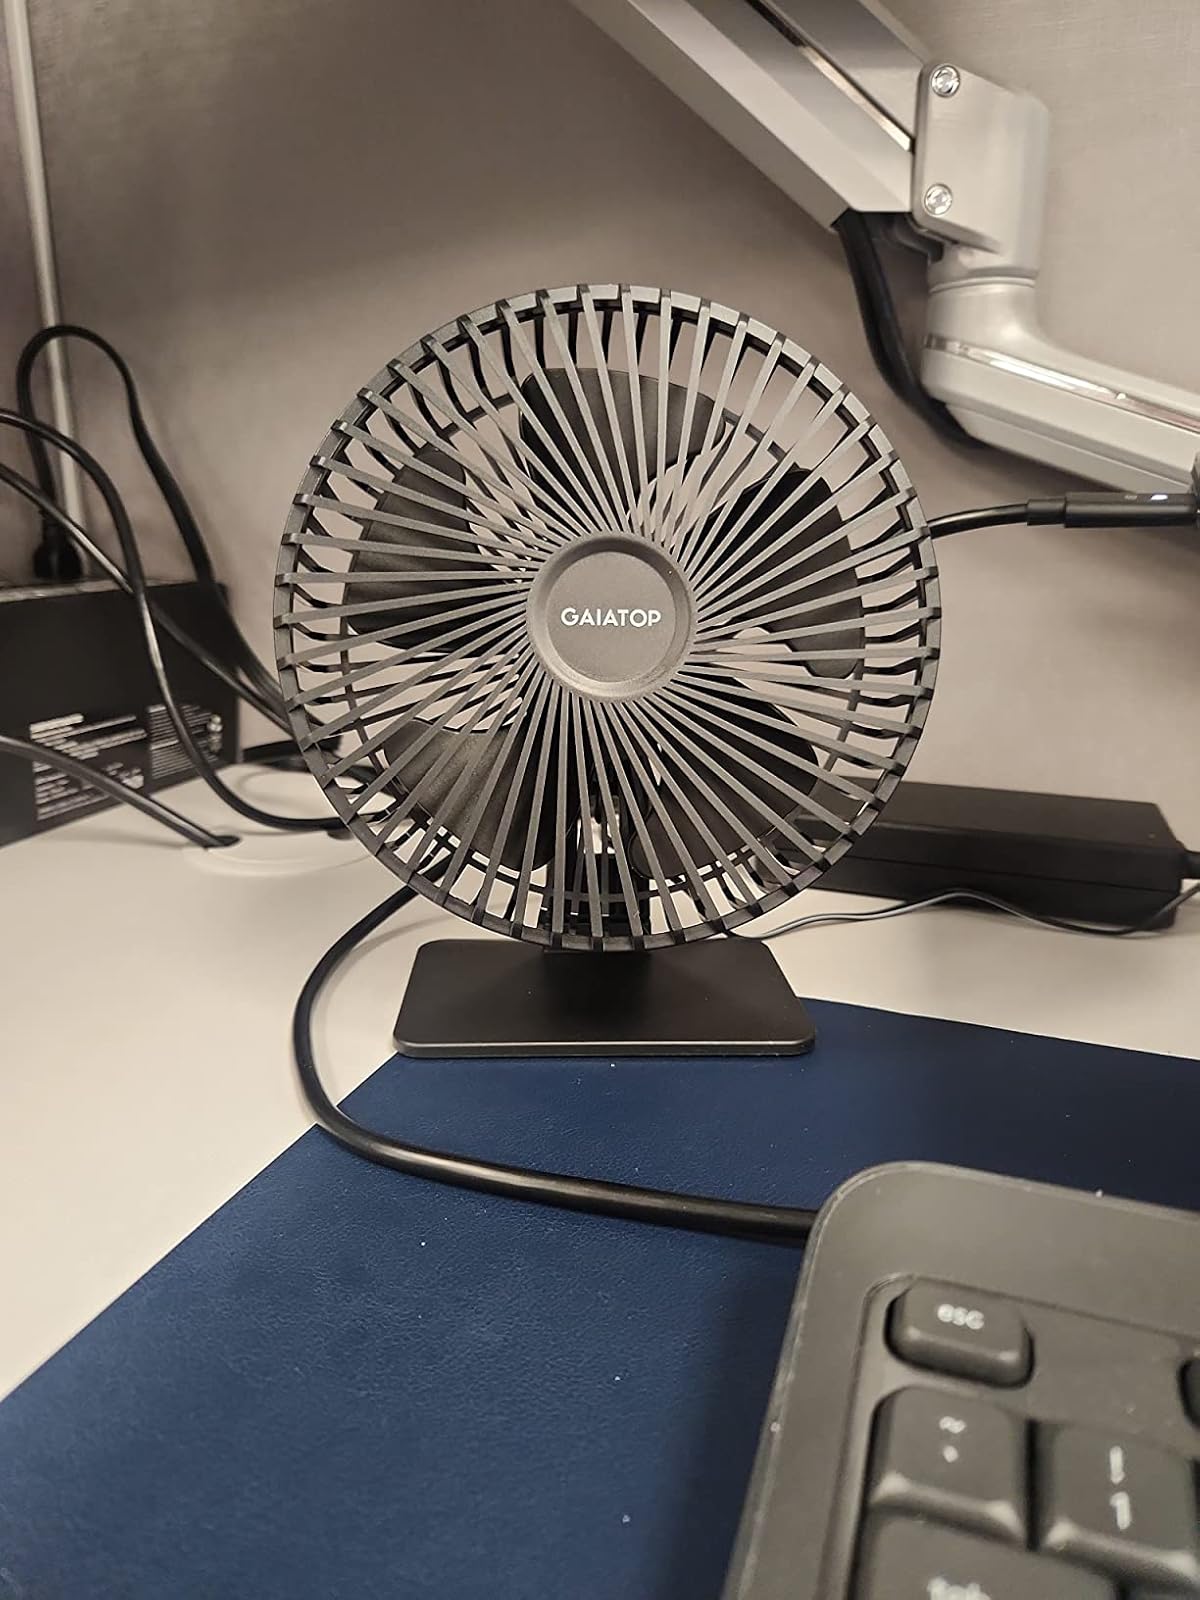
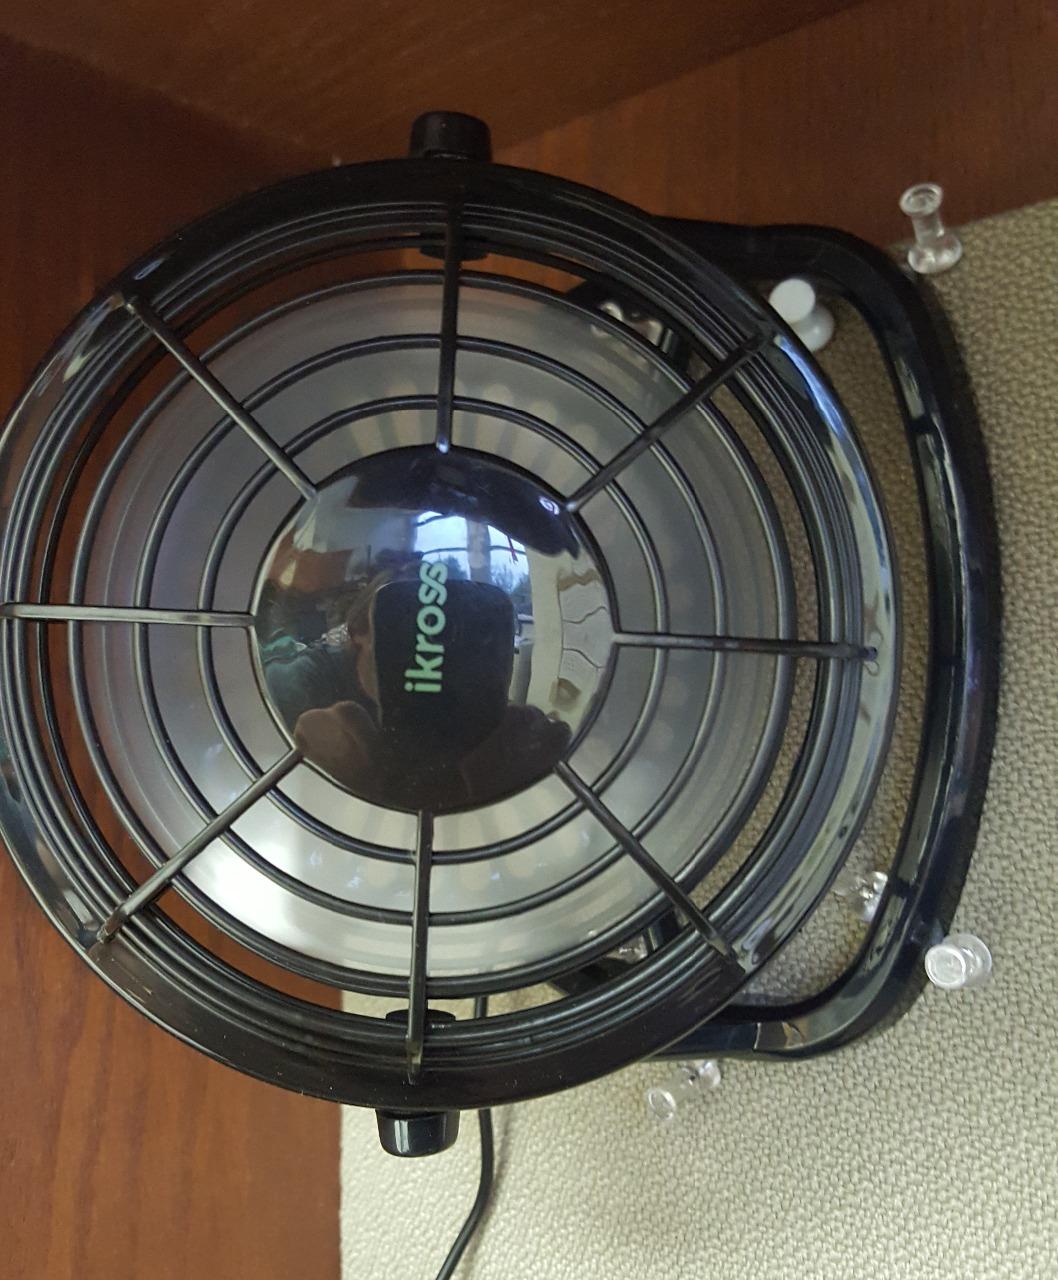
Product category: fan
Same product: no